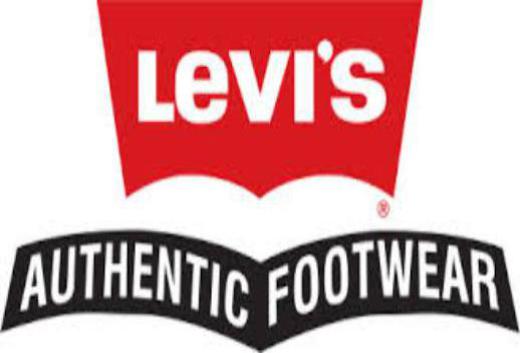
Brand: levis
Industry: Clothes